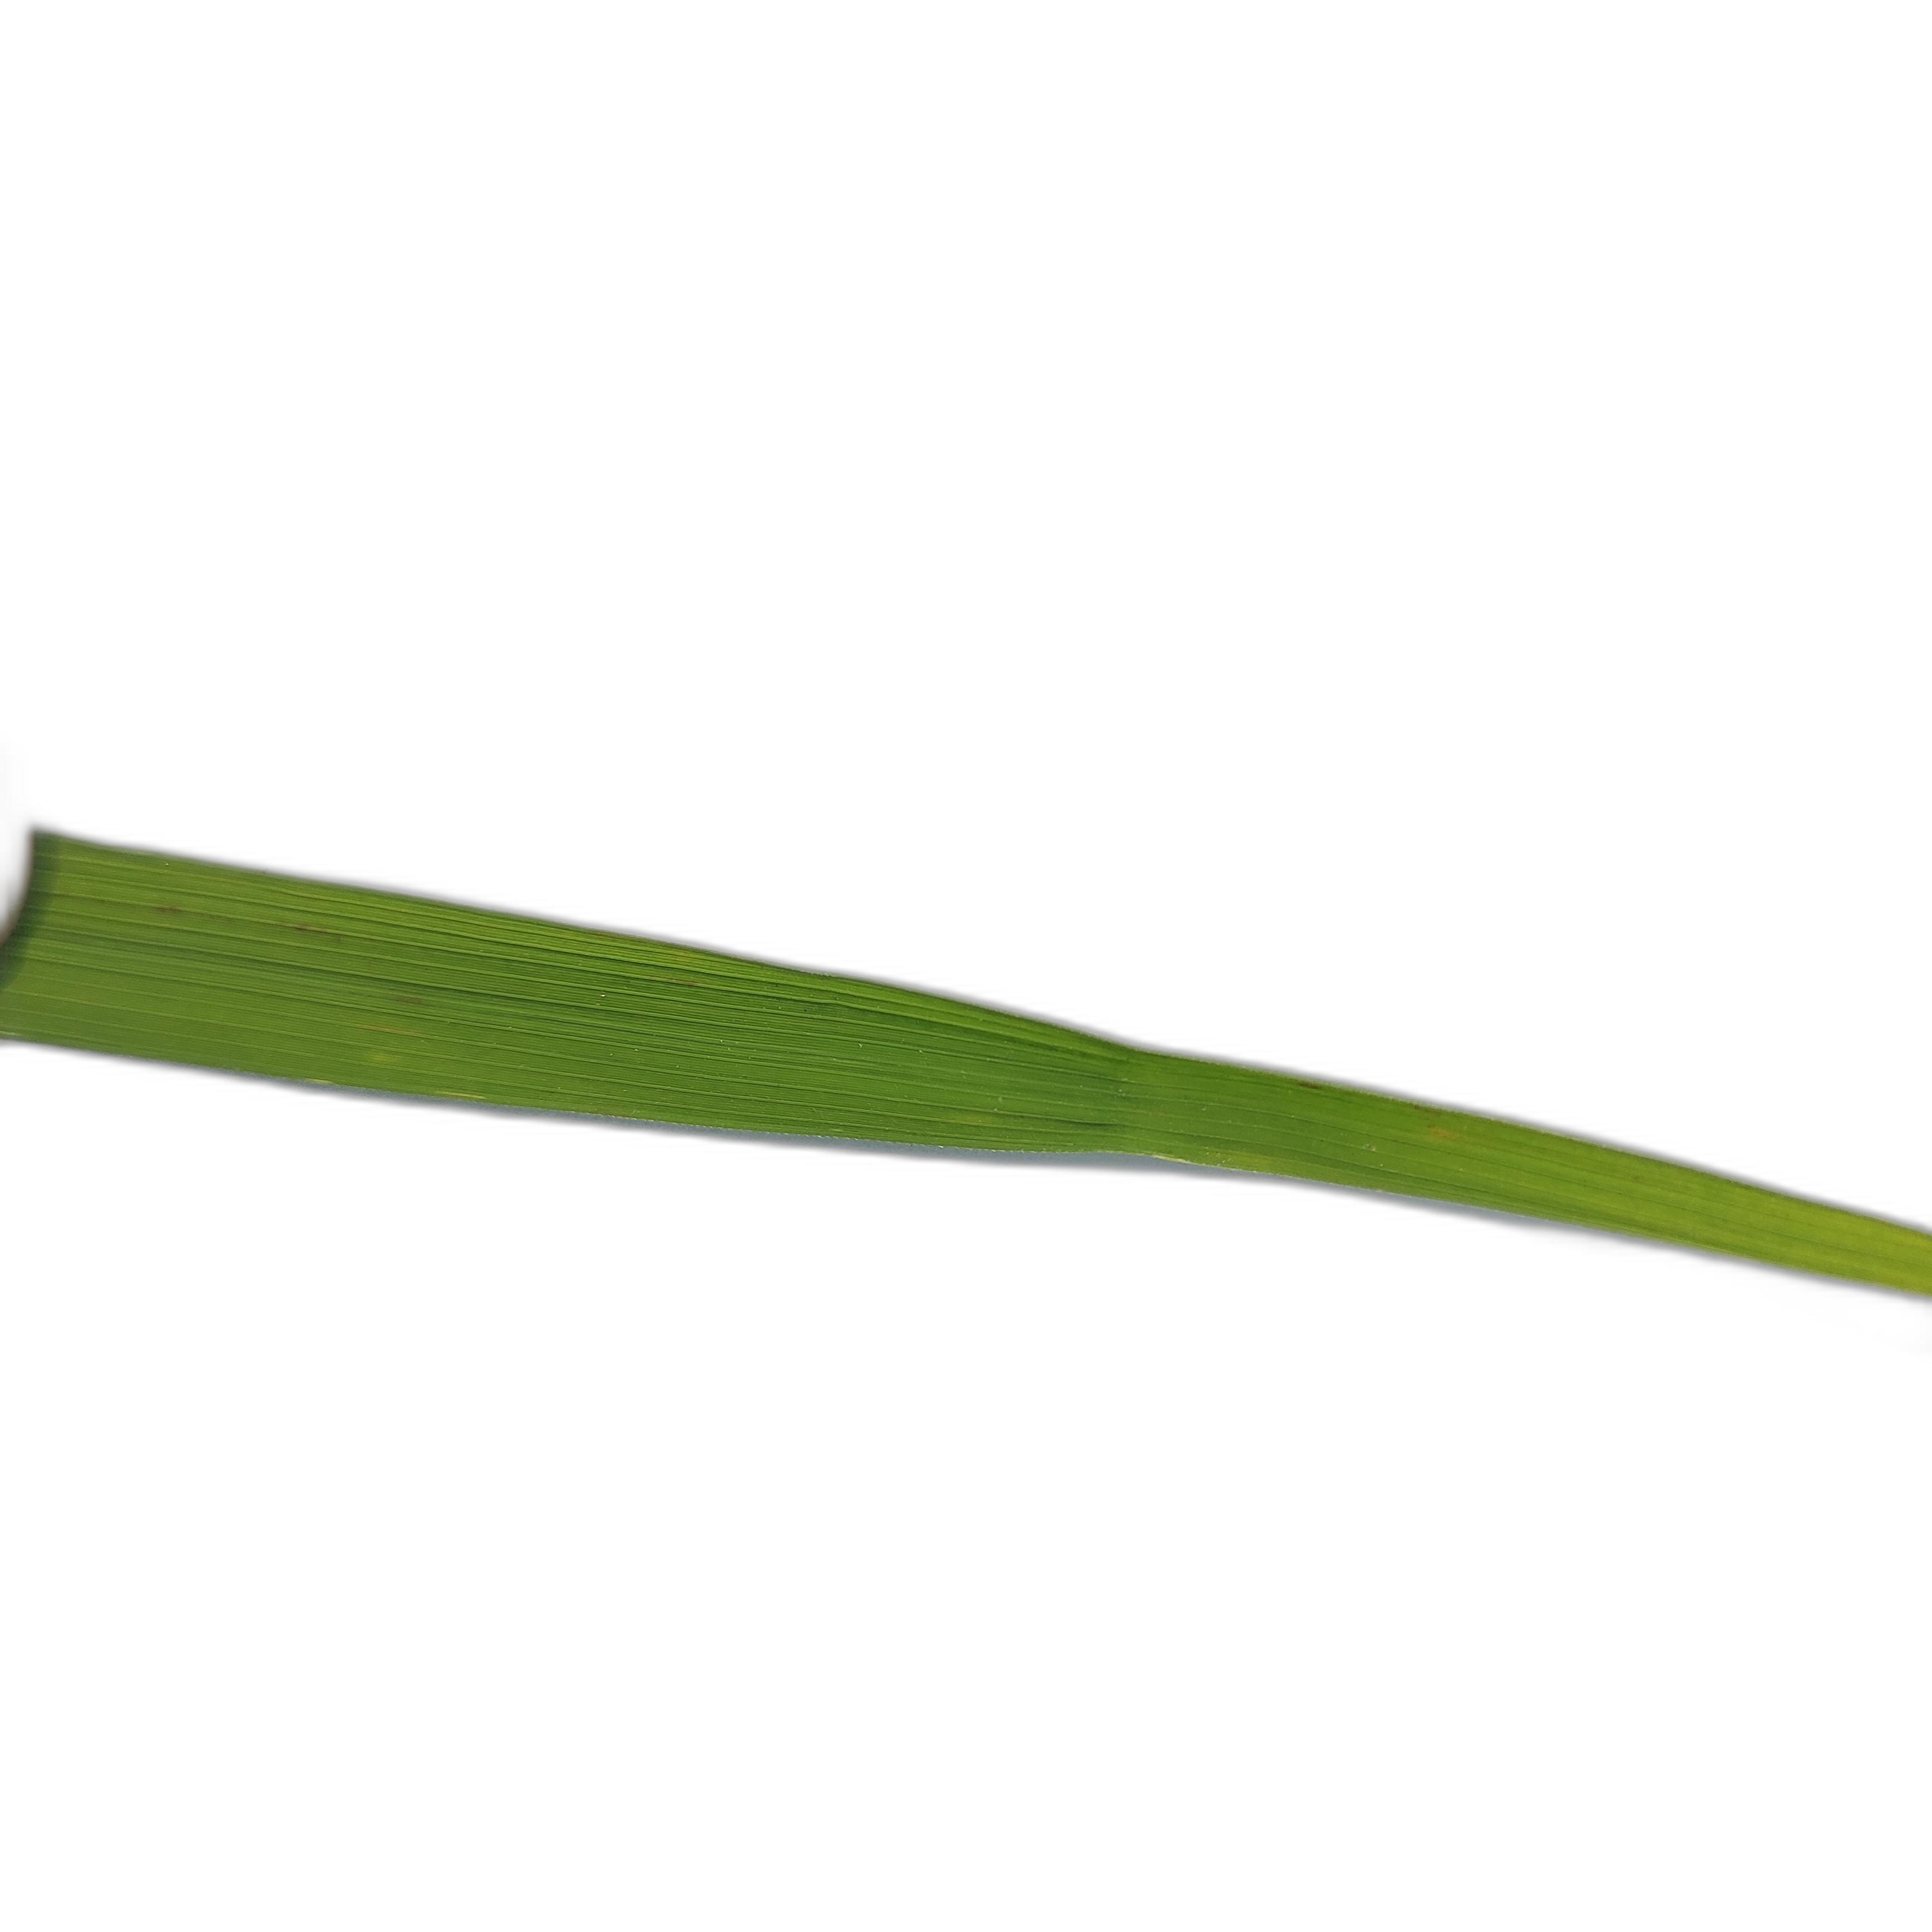
Label: Healthy